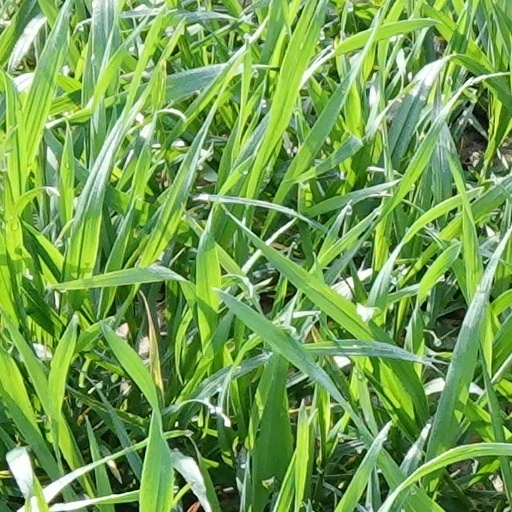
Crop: wheat